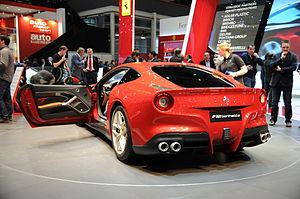
Salon international de l'automobile de Genève 2012
La Touring Berlinetta Lusso est un concept car coupé du carrossier designer italien Carrozzeria Touring. Réalisée à base de Ferrari F12berlinetta de 2012, présentée au salon international de l'automobile de Genève 2015, fabriquée à 5 exemplaires, elle rend hommage à la Ferrari 166 MM Touring de 1948, première voiture GT de série de Ferrari, carrossée par Touring Superleggera.